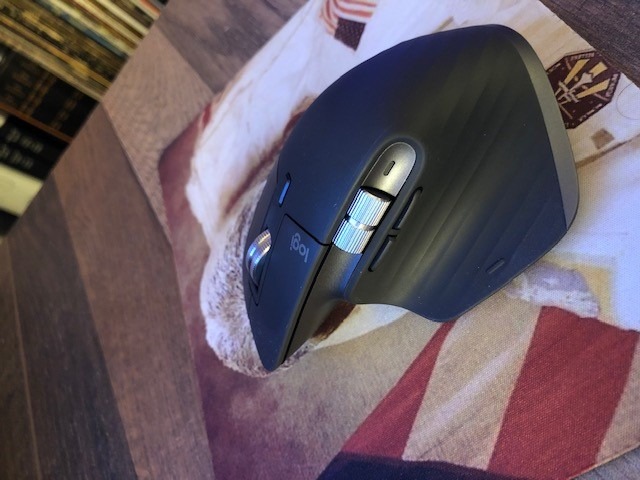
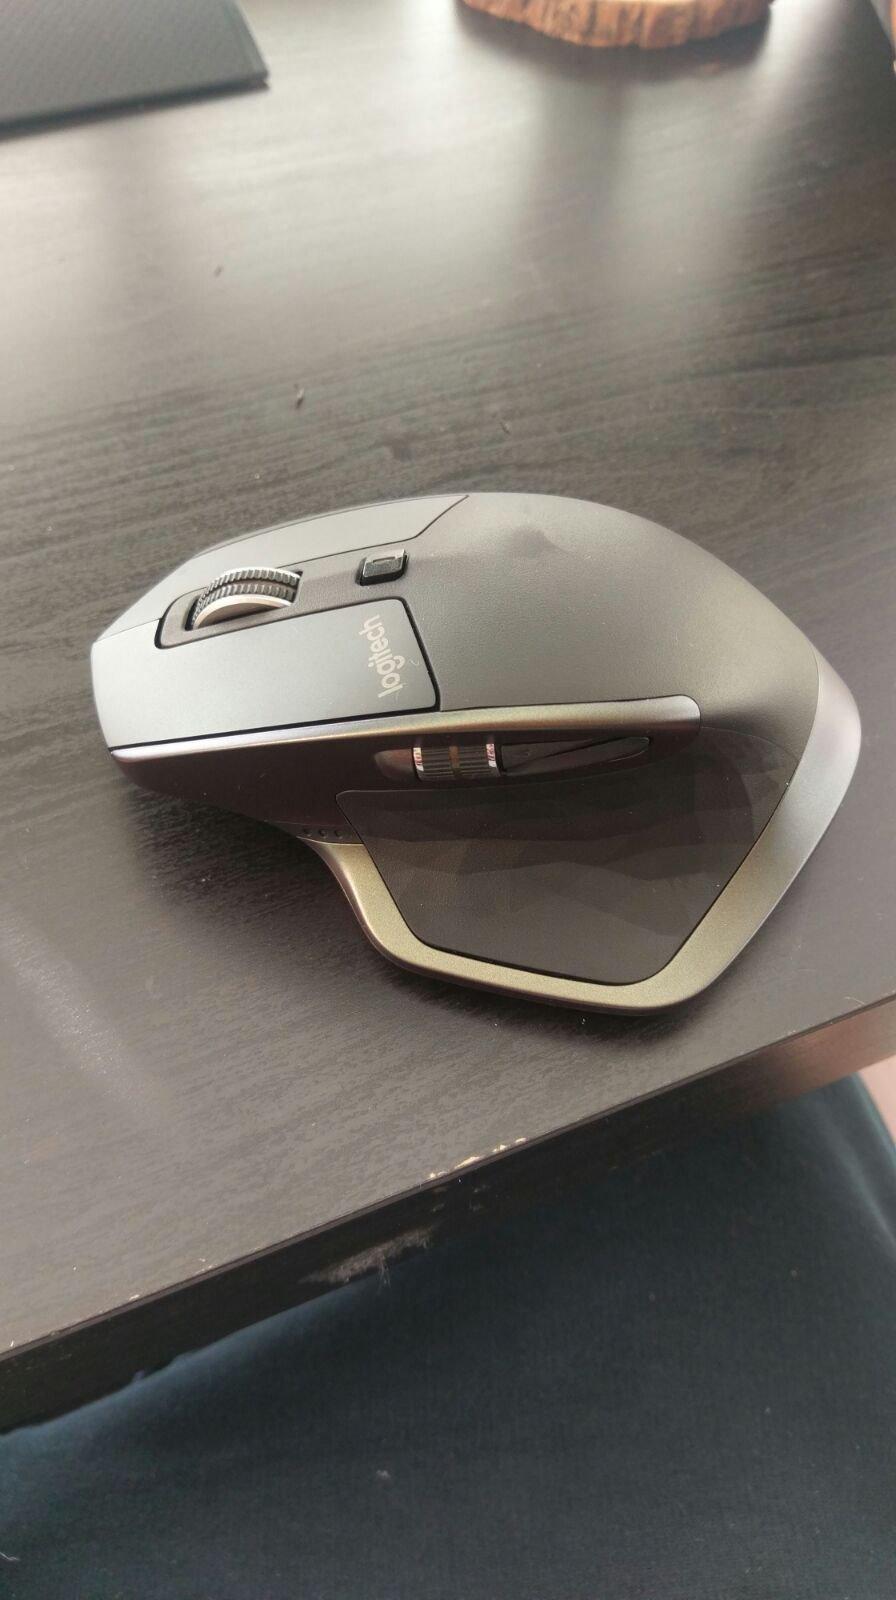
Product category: mouse
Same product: no